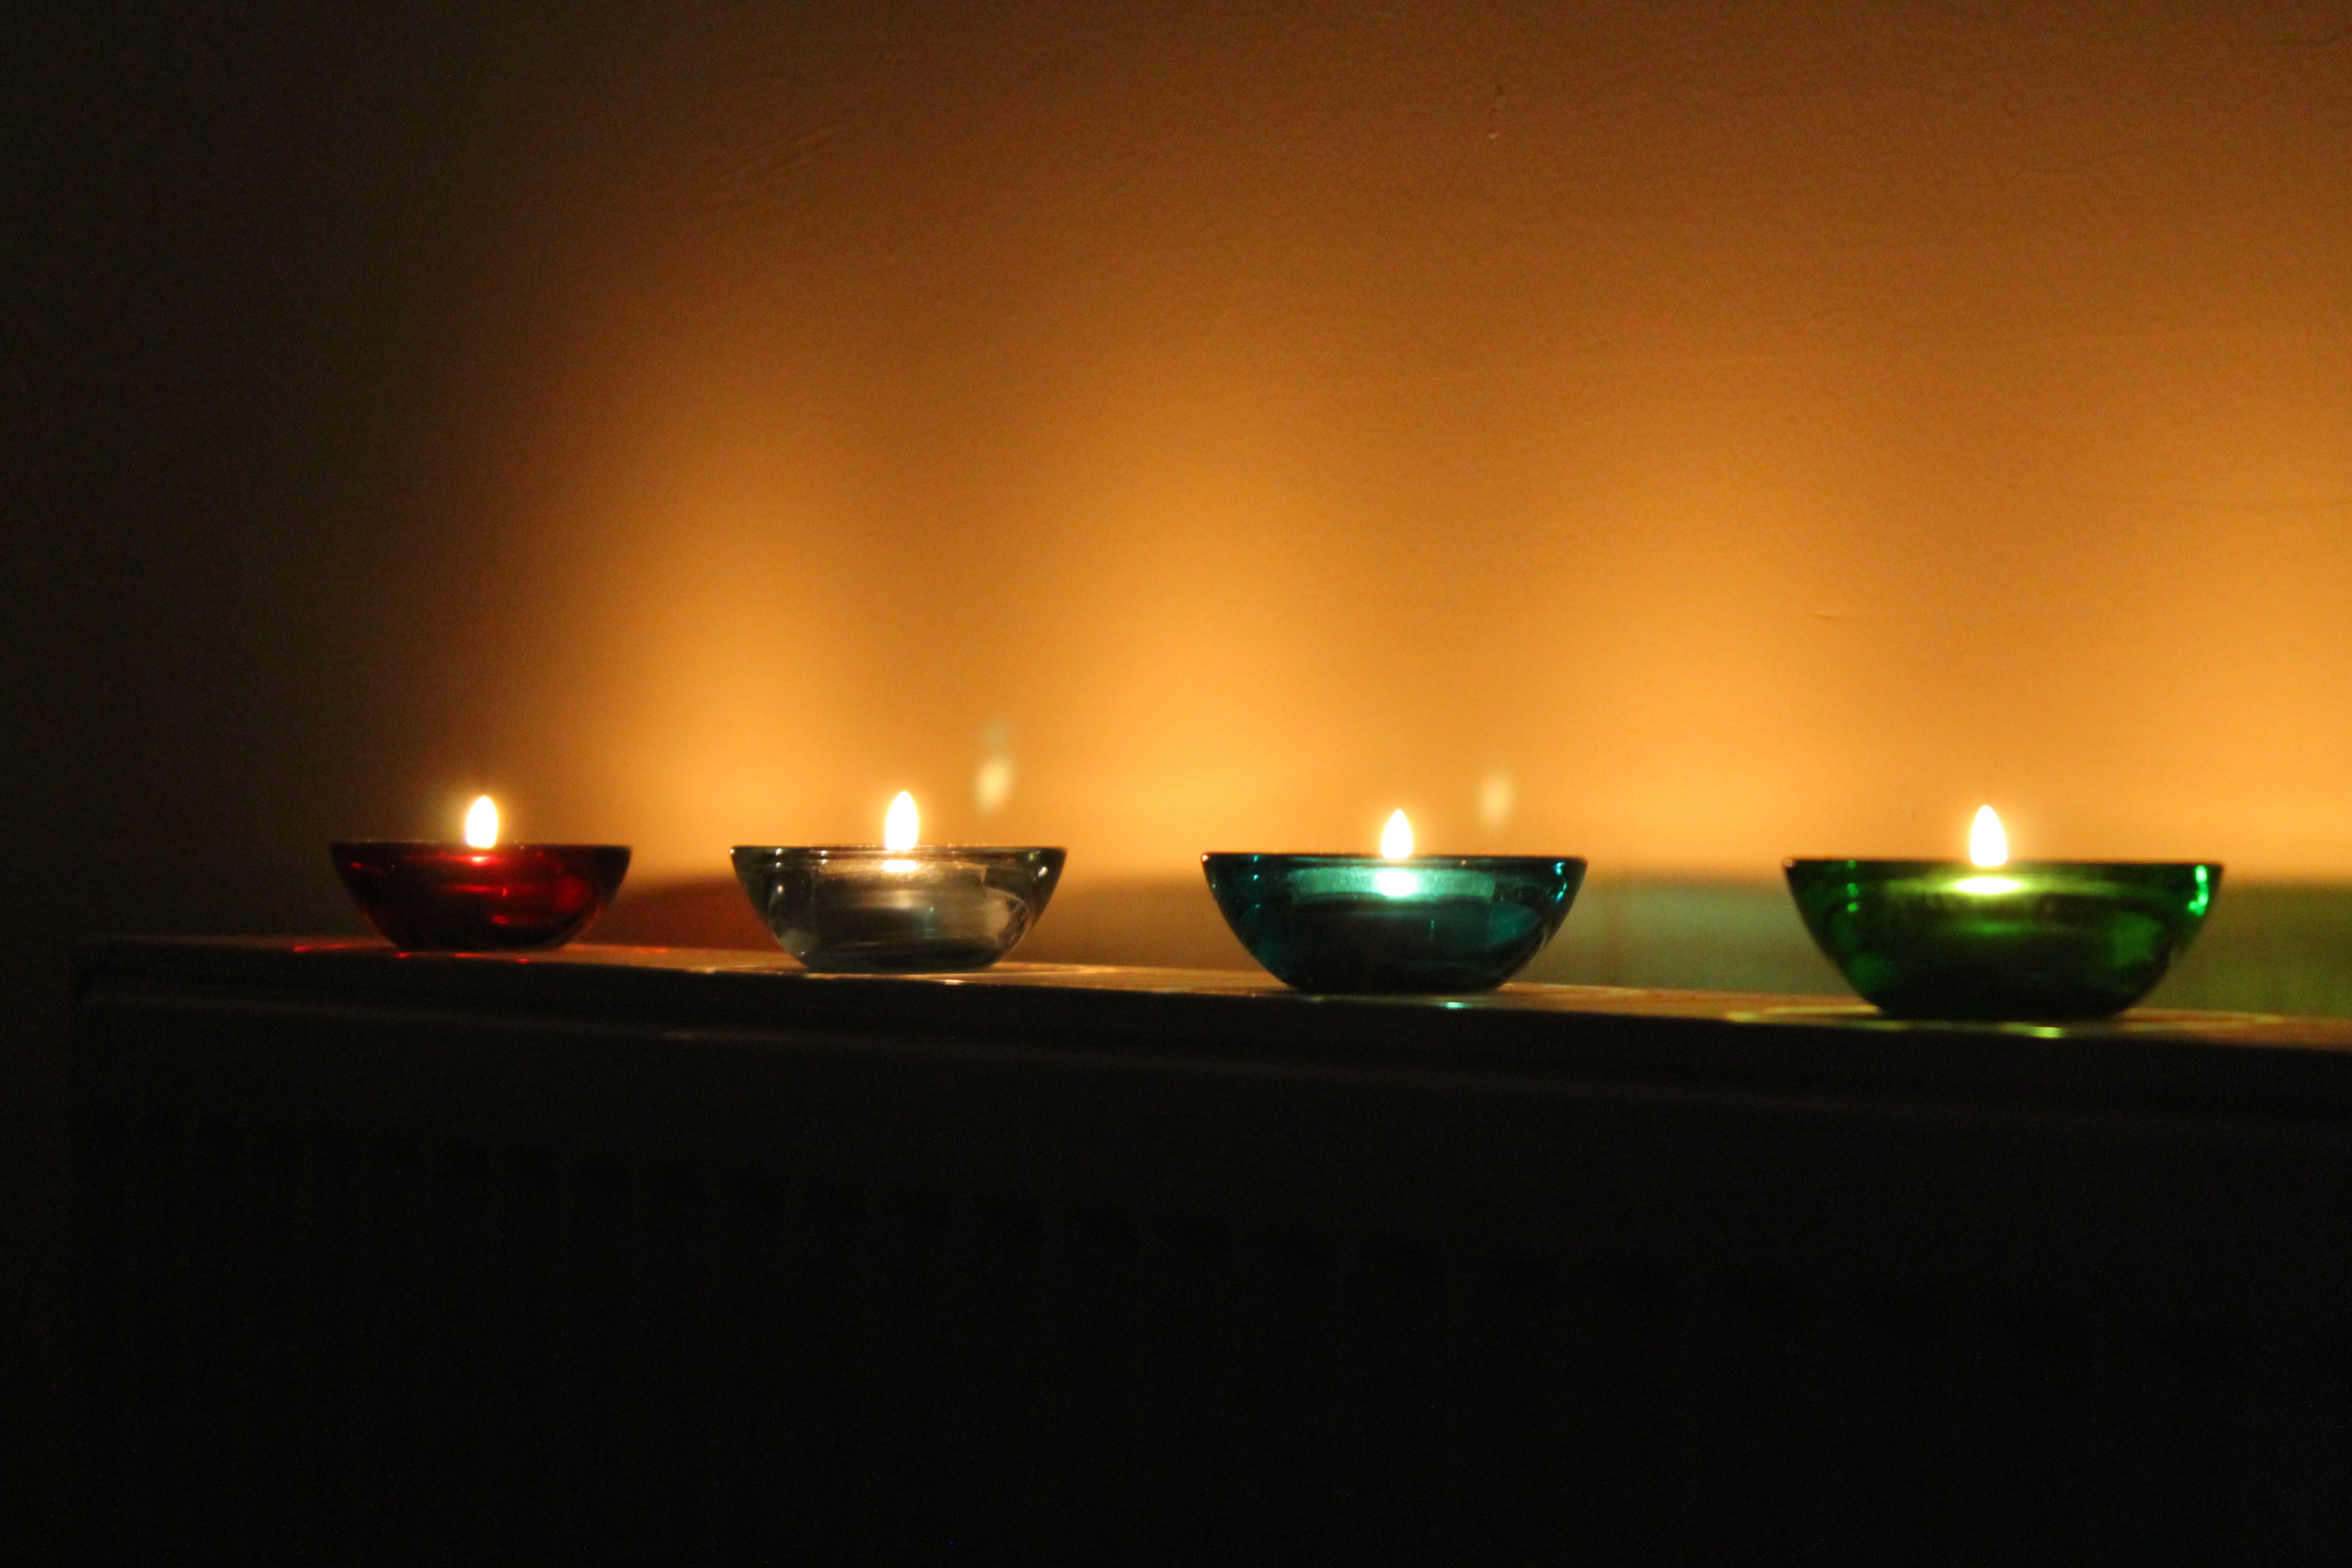
light, night, flame, darkness, candle, lighting, lights, shape